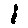
Label: 1